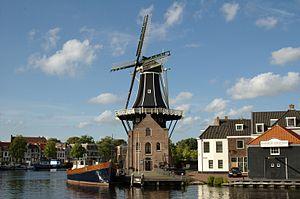
Cet article recense les moulins à vent de la province de Hollande-Septentrionale, aux Pays-Bas.